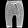
Label: Trouser